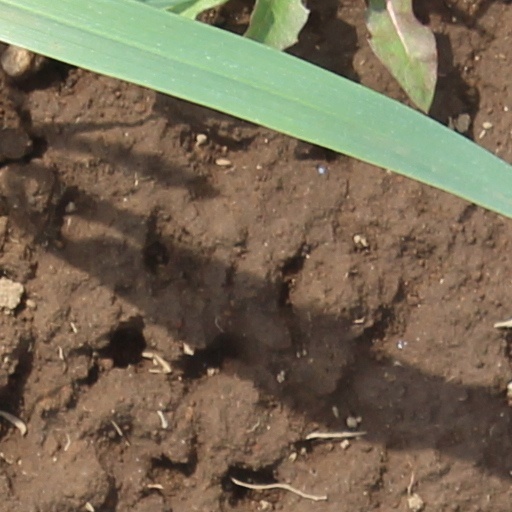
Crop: wheat